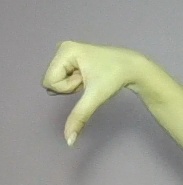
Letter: waw